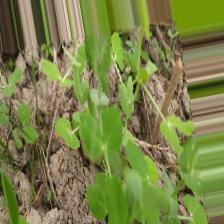
Label: Normal